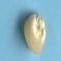
Maize quality: Good